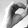
ASL letter: O